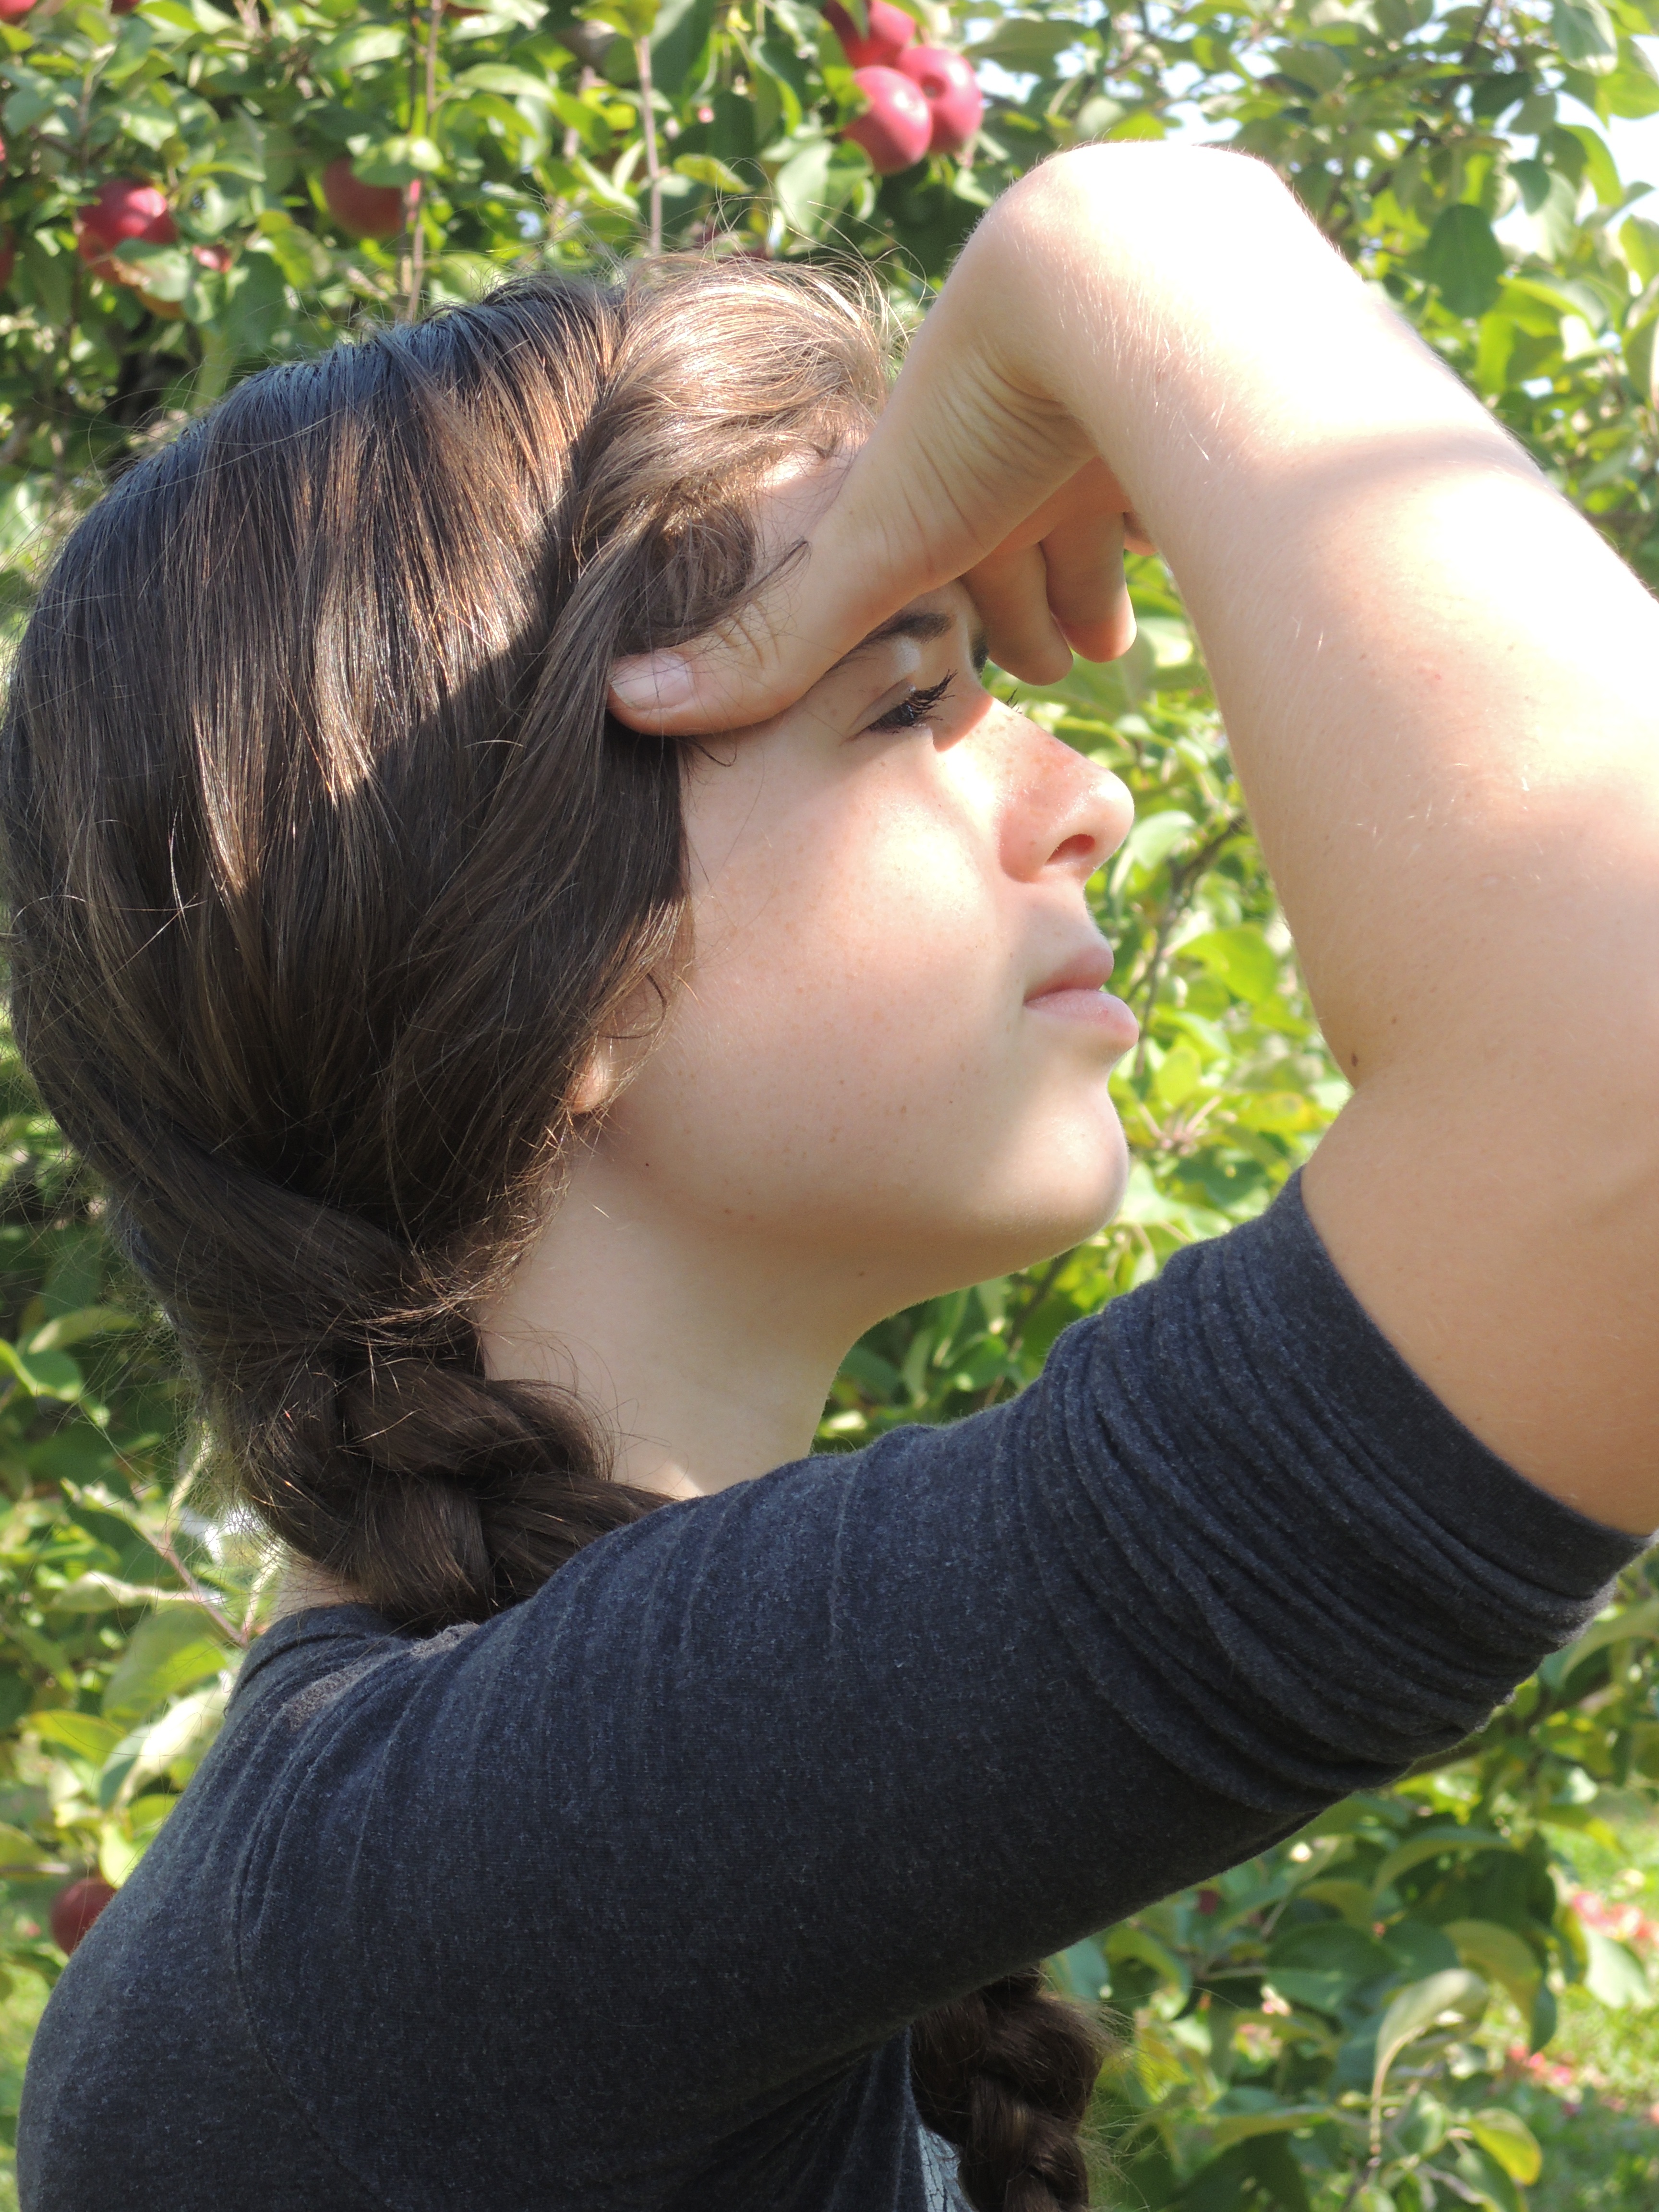
hand, nature, grass, person, girl, woman, hair, sunlight, leaf, flower, looking, spring, green, child, hairstyle, human body, dress, eye, head, beauty, organ, interaction, photo shoot